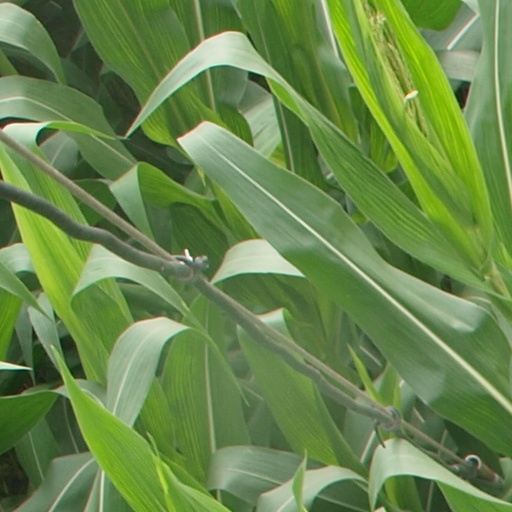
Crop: maize; corn